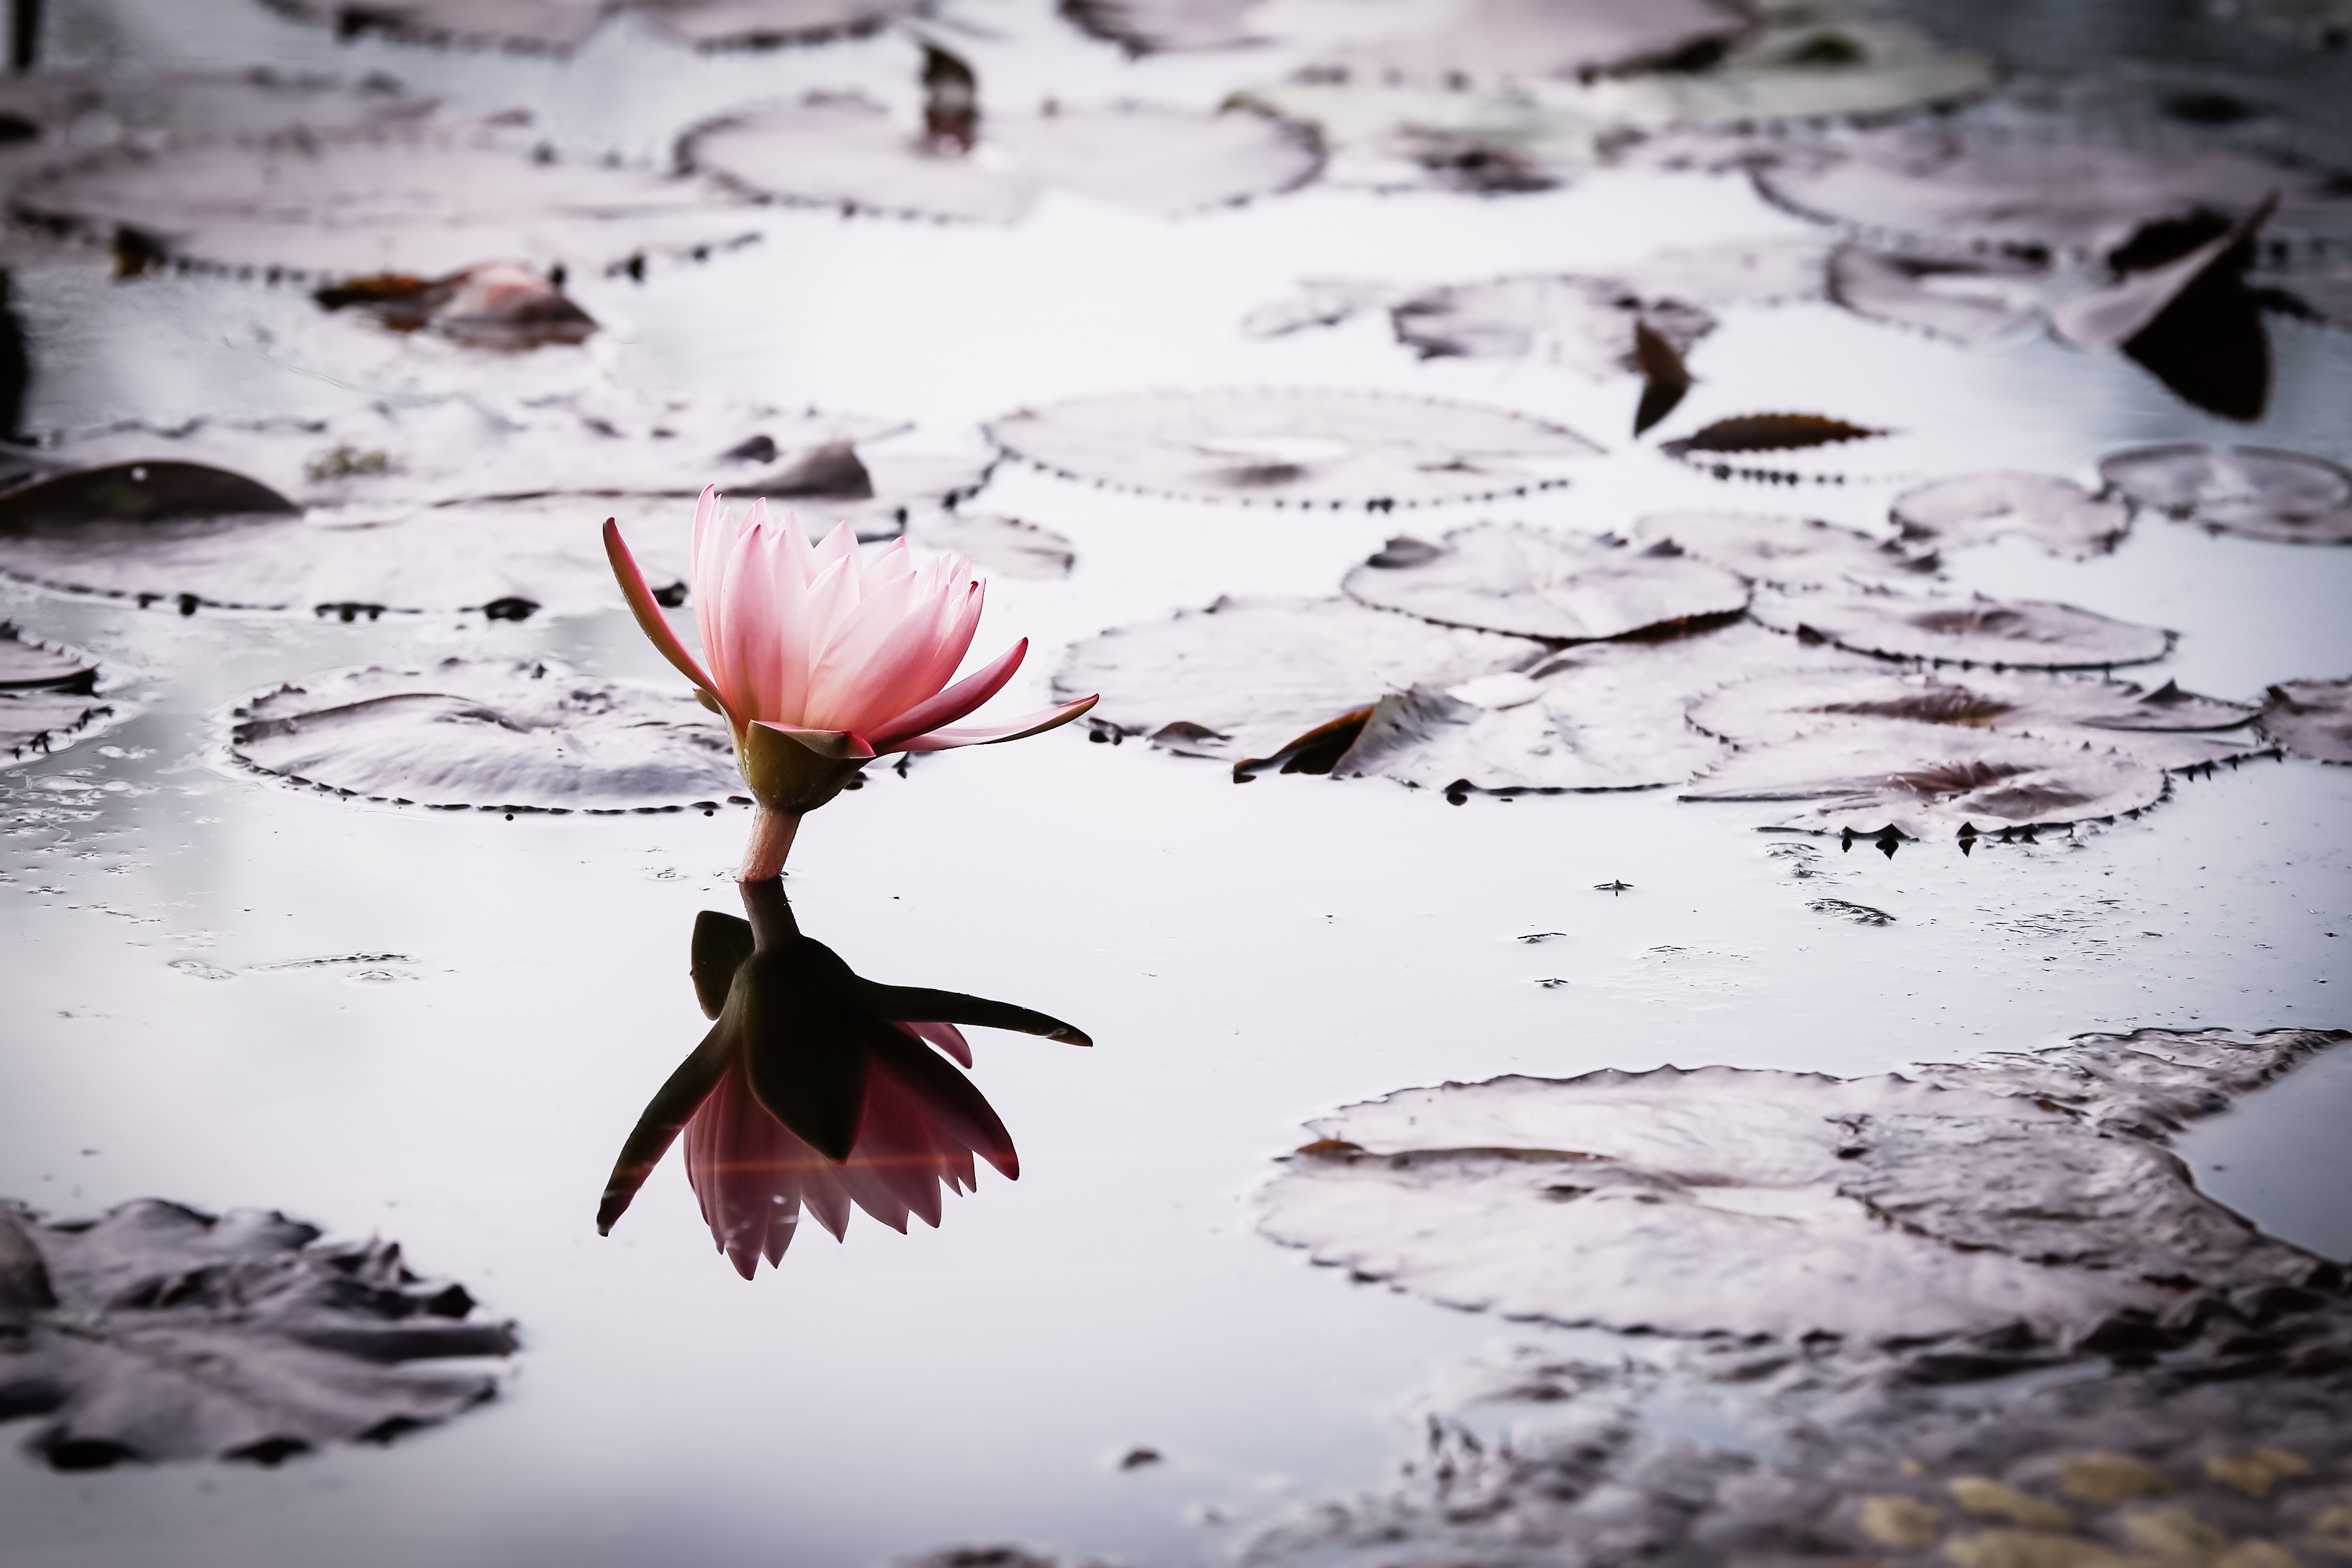
landscape, nature, snow, winter, wing, plant, white, photography, leaf, flower, petal, pond, reflection, red, weather, flora, season, flowers, close up, lotus, macro photography, grant, flower photo, palace of the south china sea